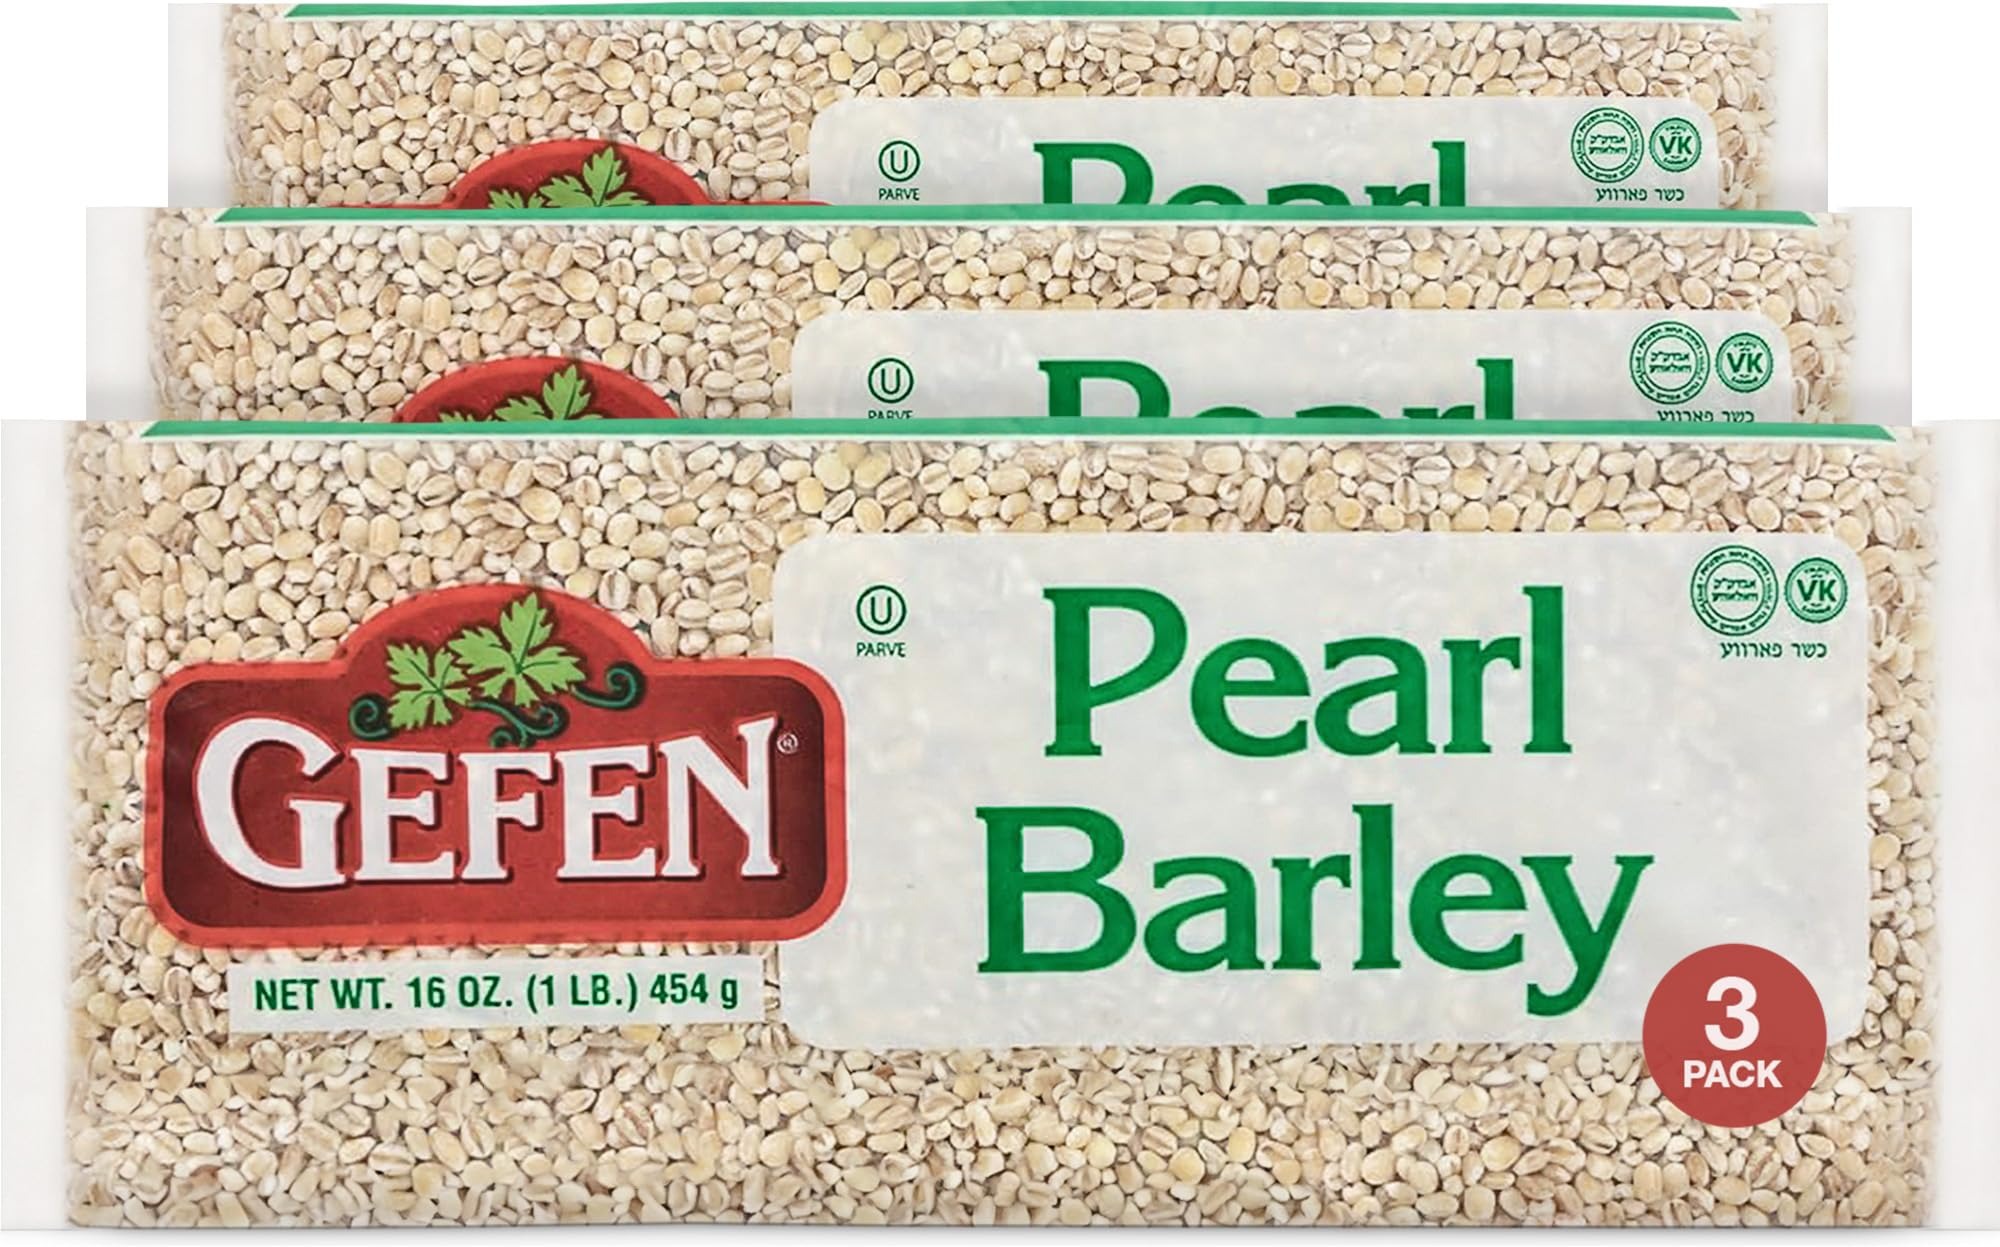
Item Name: Gefen Pearl Barley Total of 3 Pounds, Premium Quality Pearled Barley, Product of The USA, 16oz (3 Pack)
Bullet Point 1: Gefen Pearl Barley 16oz, Value 3pk
Bullet Point 2: Adds a nice additional flavor and texture to many soups. Quick soak directions on package
Bullet Point 3: Packed in convenient easy to store bags
Bullet Point 4: Certified Kosher, All natural and Rich in fiber and other vitamins.
Bullet Point 5: Premium Quality, perfect dog food filler.
Value: 48.0
Unit: Ounce

Price: 8.24